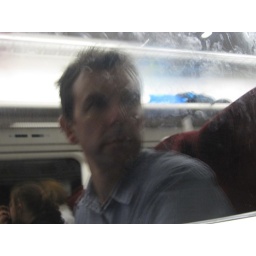
My reflection in the train window at New Street. The train window is filthy...